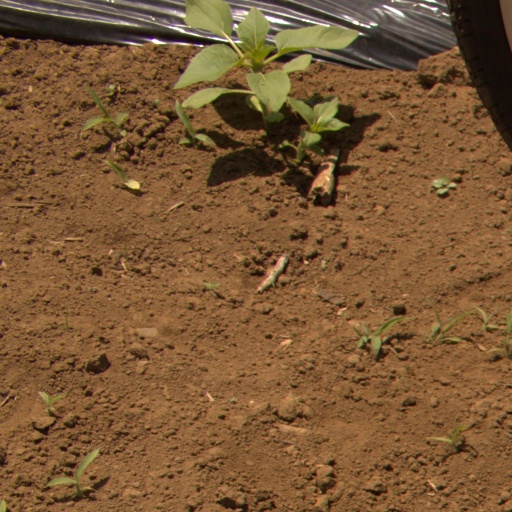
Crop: Jerusalem artichoke